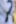
Number: 7